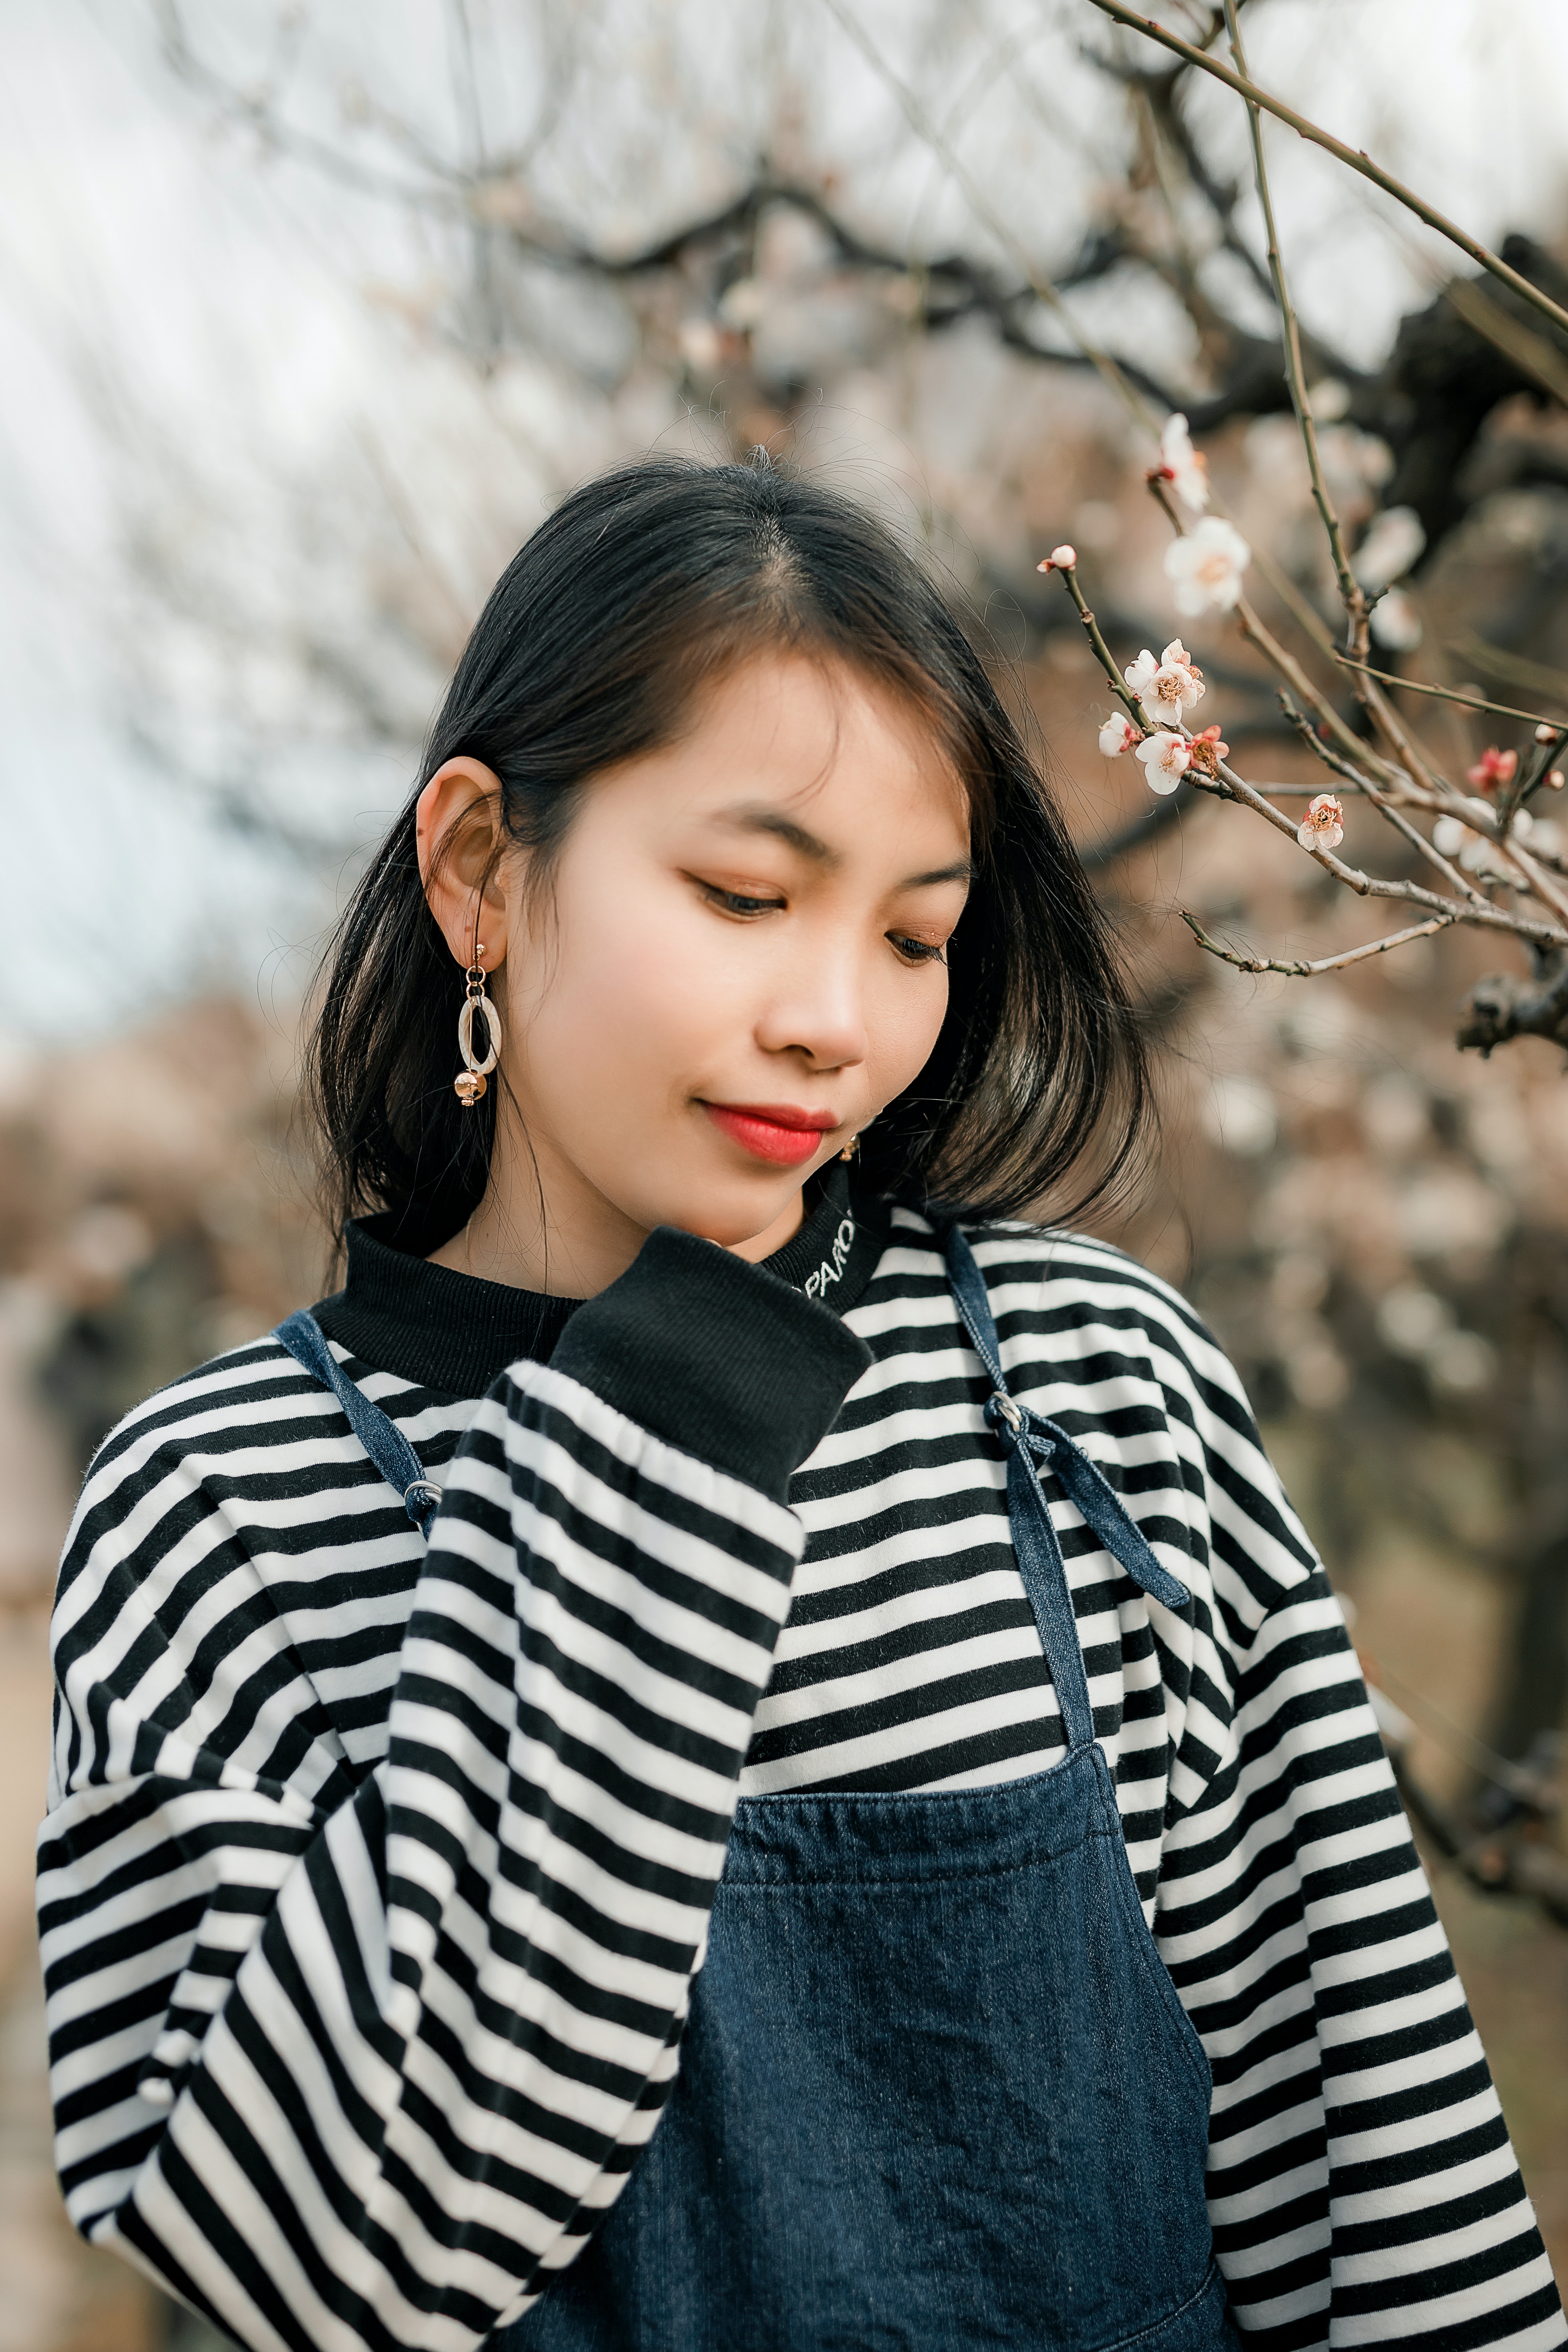
woman, face, hair, skin, head, lip, outerwear, hairstyle, shoulder, eye, facial expression, black, human, street fashion, neck, flash photography, fashion, plant, sleeve, happy, style, eyelash, People in nature, twig, black hair, long hair, fashion design, plaid, pattern, brown hair, waist, blond, jewellery, fashion model, grass, winter, monochrome photography, formal wear, portrait photography, t shirt, fur, child, portrait, photo shoot, denim, monochrome, top, blossom, model